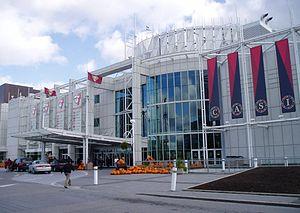
Casino du Lac-leamy
Le complexe du Casino du Lac-Leamy est un lieu de divertissement important situé à Gatineau, au Canada. Il est l'un des quatre casinos gérés par la Société des casinos du Québec, une filiale de Loto-Québec.
Le tourisme en Outaouais joue un rôle important dans l'économie de cette région, car selon les trois secteurs d’emplois, plus de 80 % de la population travaille dans le secteur tertiaire, qui est principalement composé d’emplois reliés au tourisme. En 2008, elle compte 1 007 entreprises associées au secteur du tourisme, soit 3,4 % de toutes les entreprises touristiques du Québec. En moyenne, le tourisme génère plus de 6 400 emplois dans la région. Cette région touristique est composée de cinq sous-régions.
Gatineau est une ville située dans la province de Québec. Elle est la quatrième ville en importance du Québec avec une population d'environ 287 868 habitants. Située sur la rive nord de la rivière des Outaouais, elle fait face à la ville d'Ottawa et s'étend à l'est et à l'ouest de la rivière Gatineau. Elle est la plus importante ville de la région administrative de l'Outaouais et forme, avec Ottawa, la région de la capitale nationale du Canada, qui est la quatrième agglomération du Canada, après Toronto, Montréal et Vancouver.